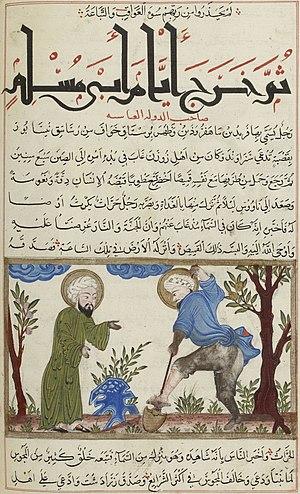
MUḤAMMAD IBN AḤMAD AL-BĪRŪNĪ, m. après 442 h/1050. Al-Āṯār al-bāqiya ʿan al-qurūn al-ẖāliya.